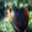
Label: deer